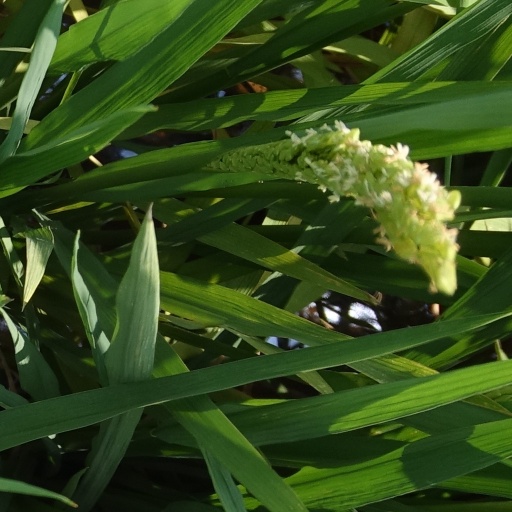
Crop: rice